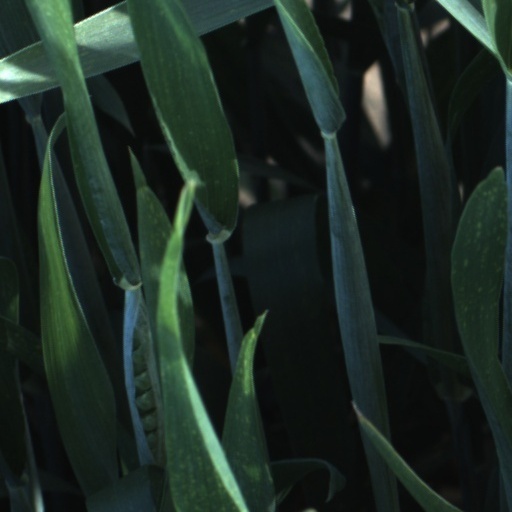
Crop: wheat